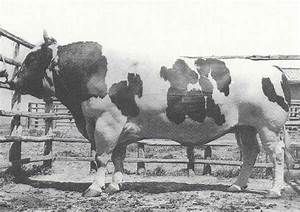
Label: cow